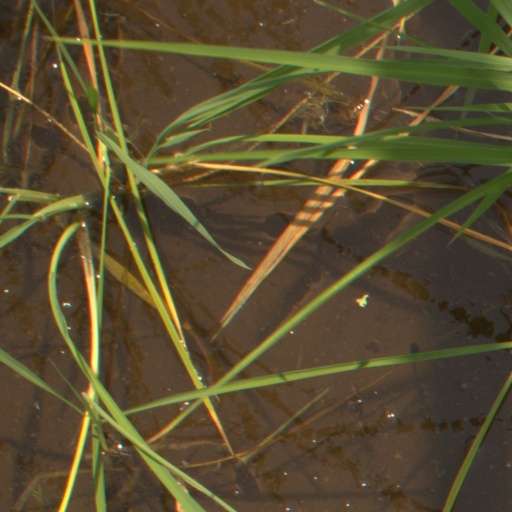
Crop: rice